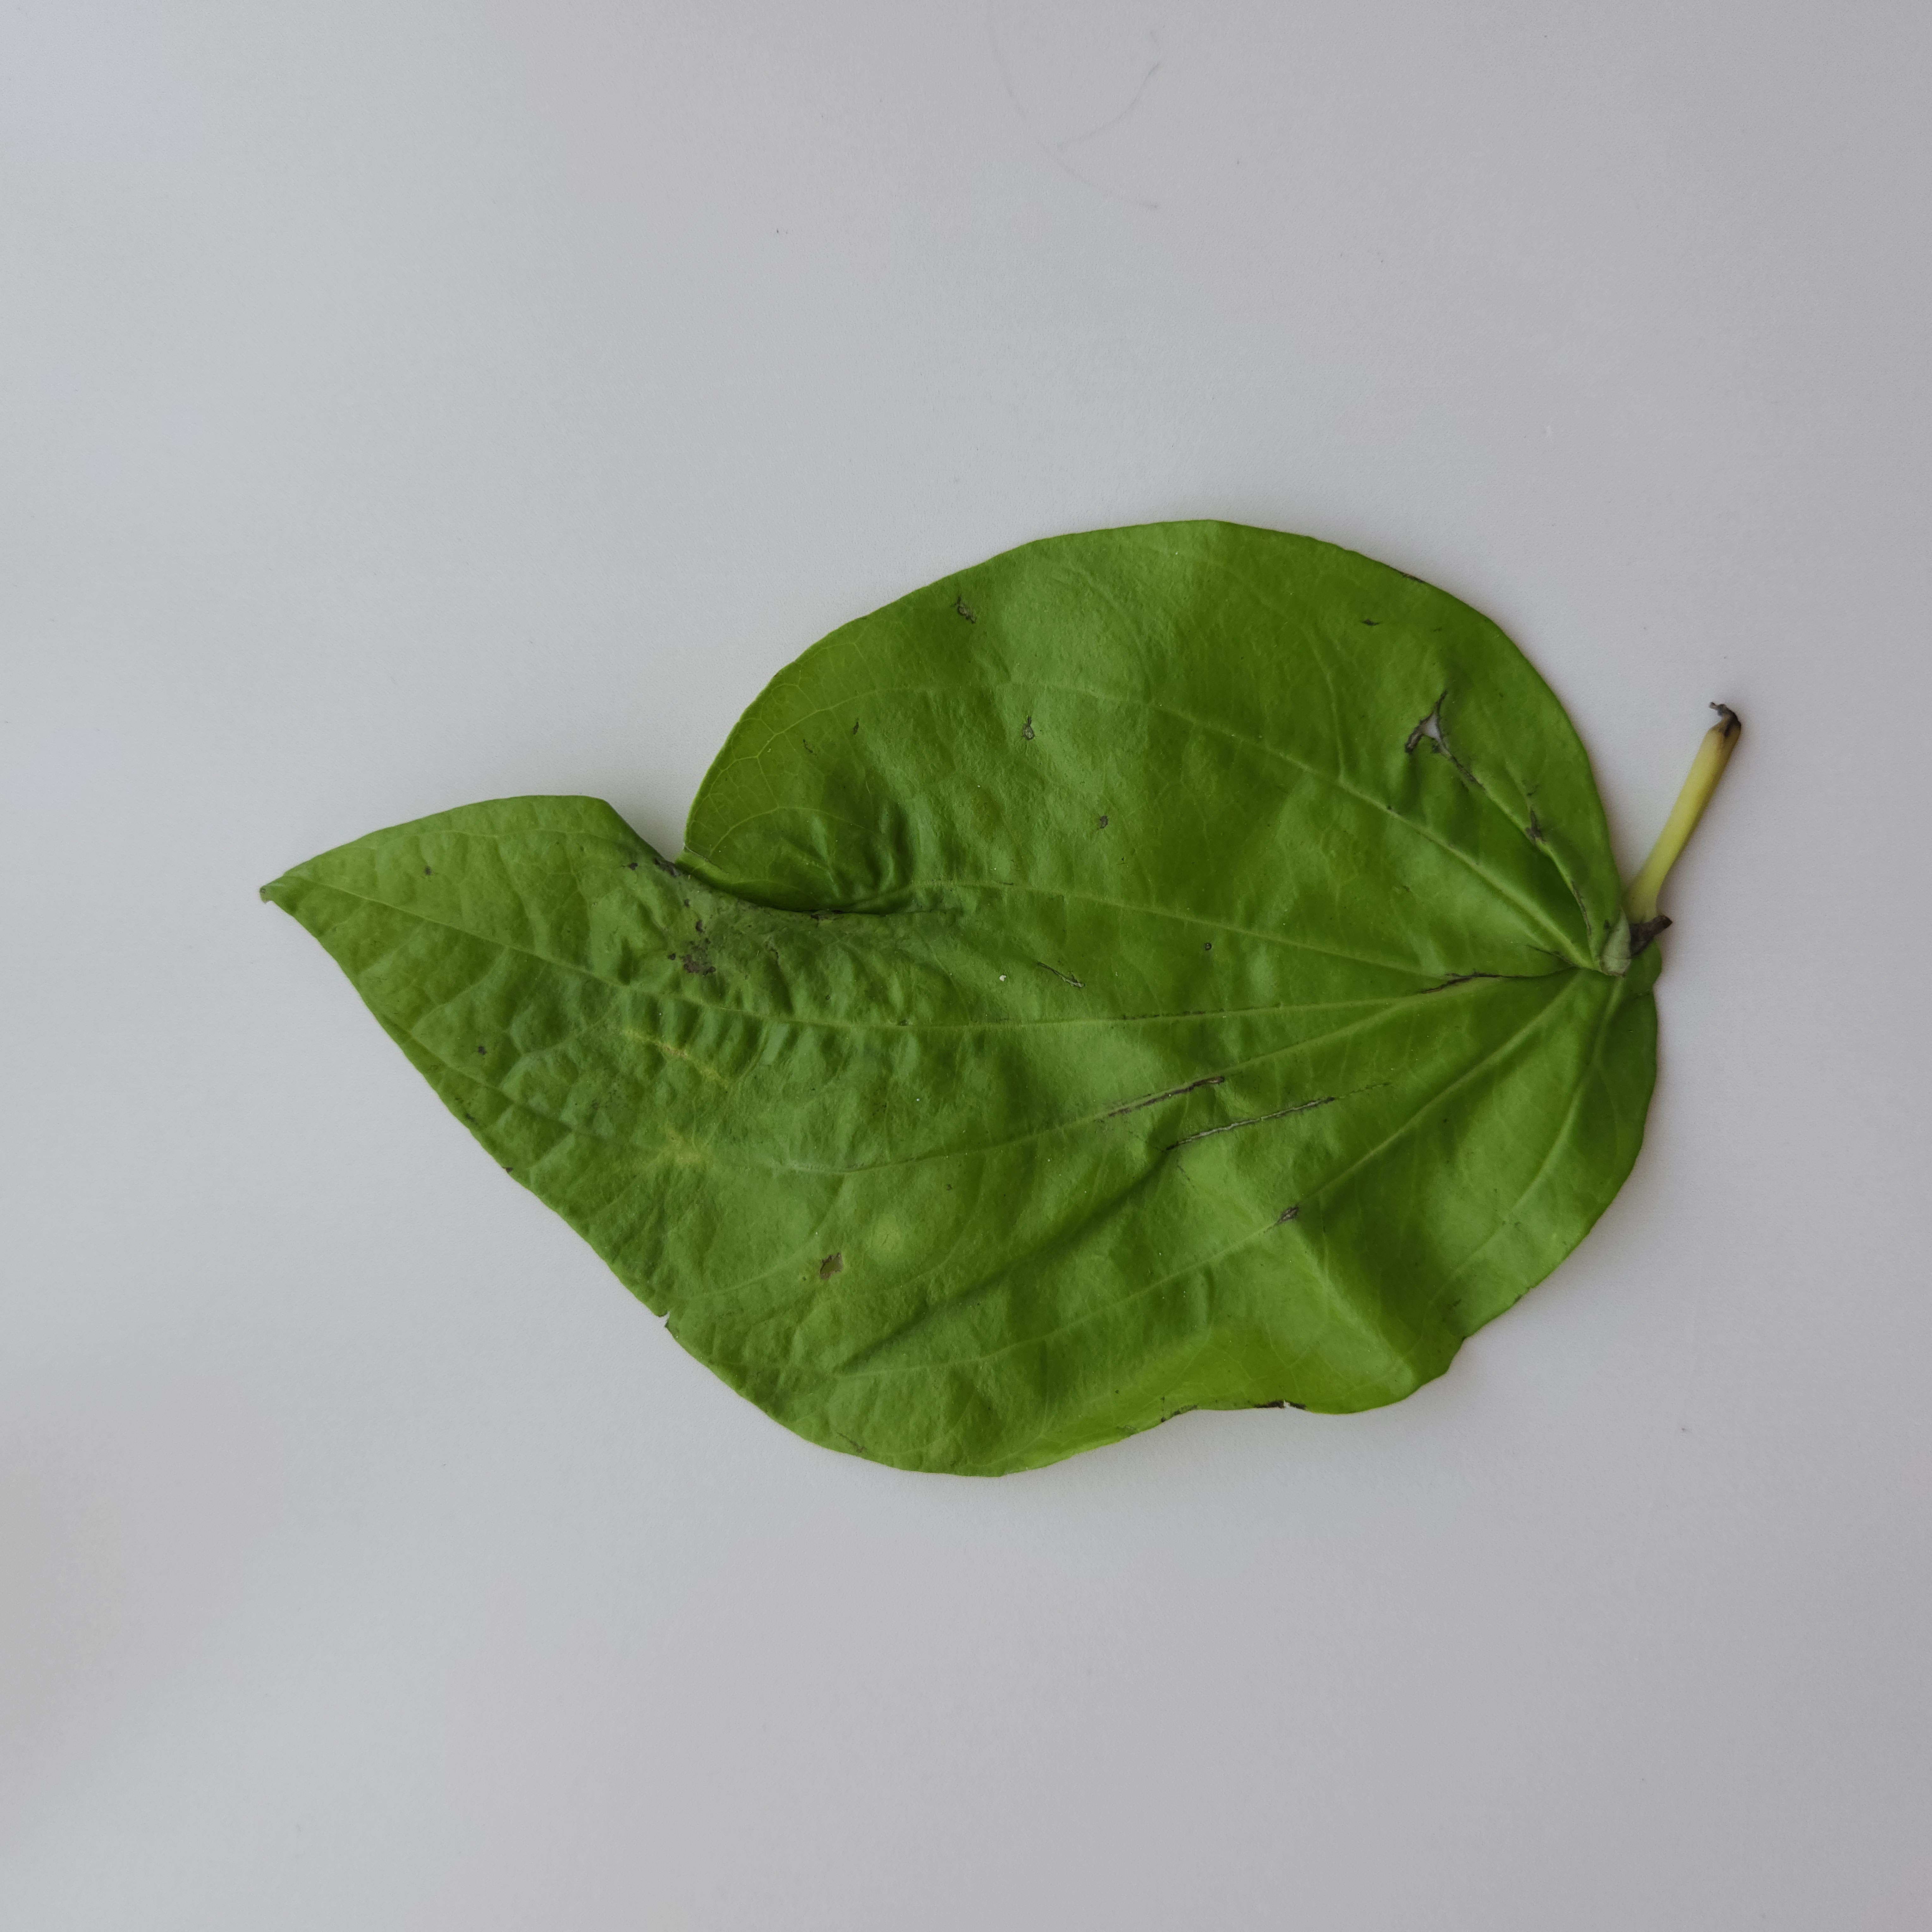
Label: Diseased